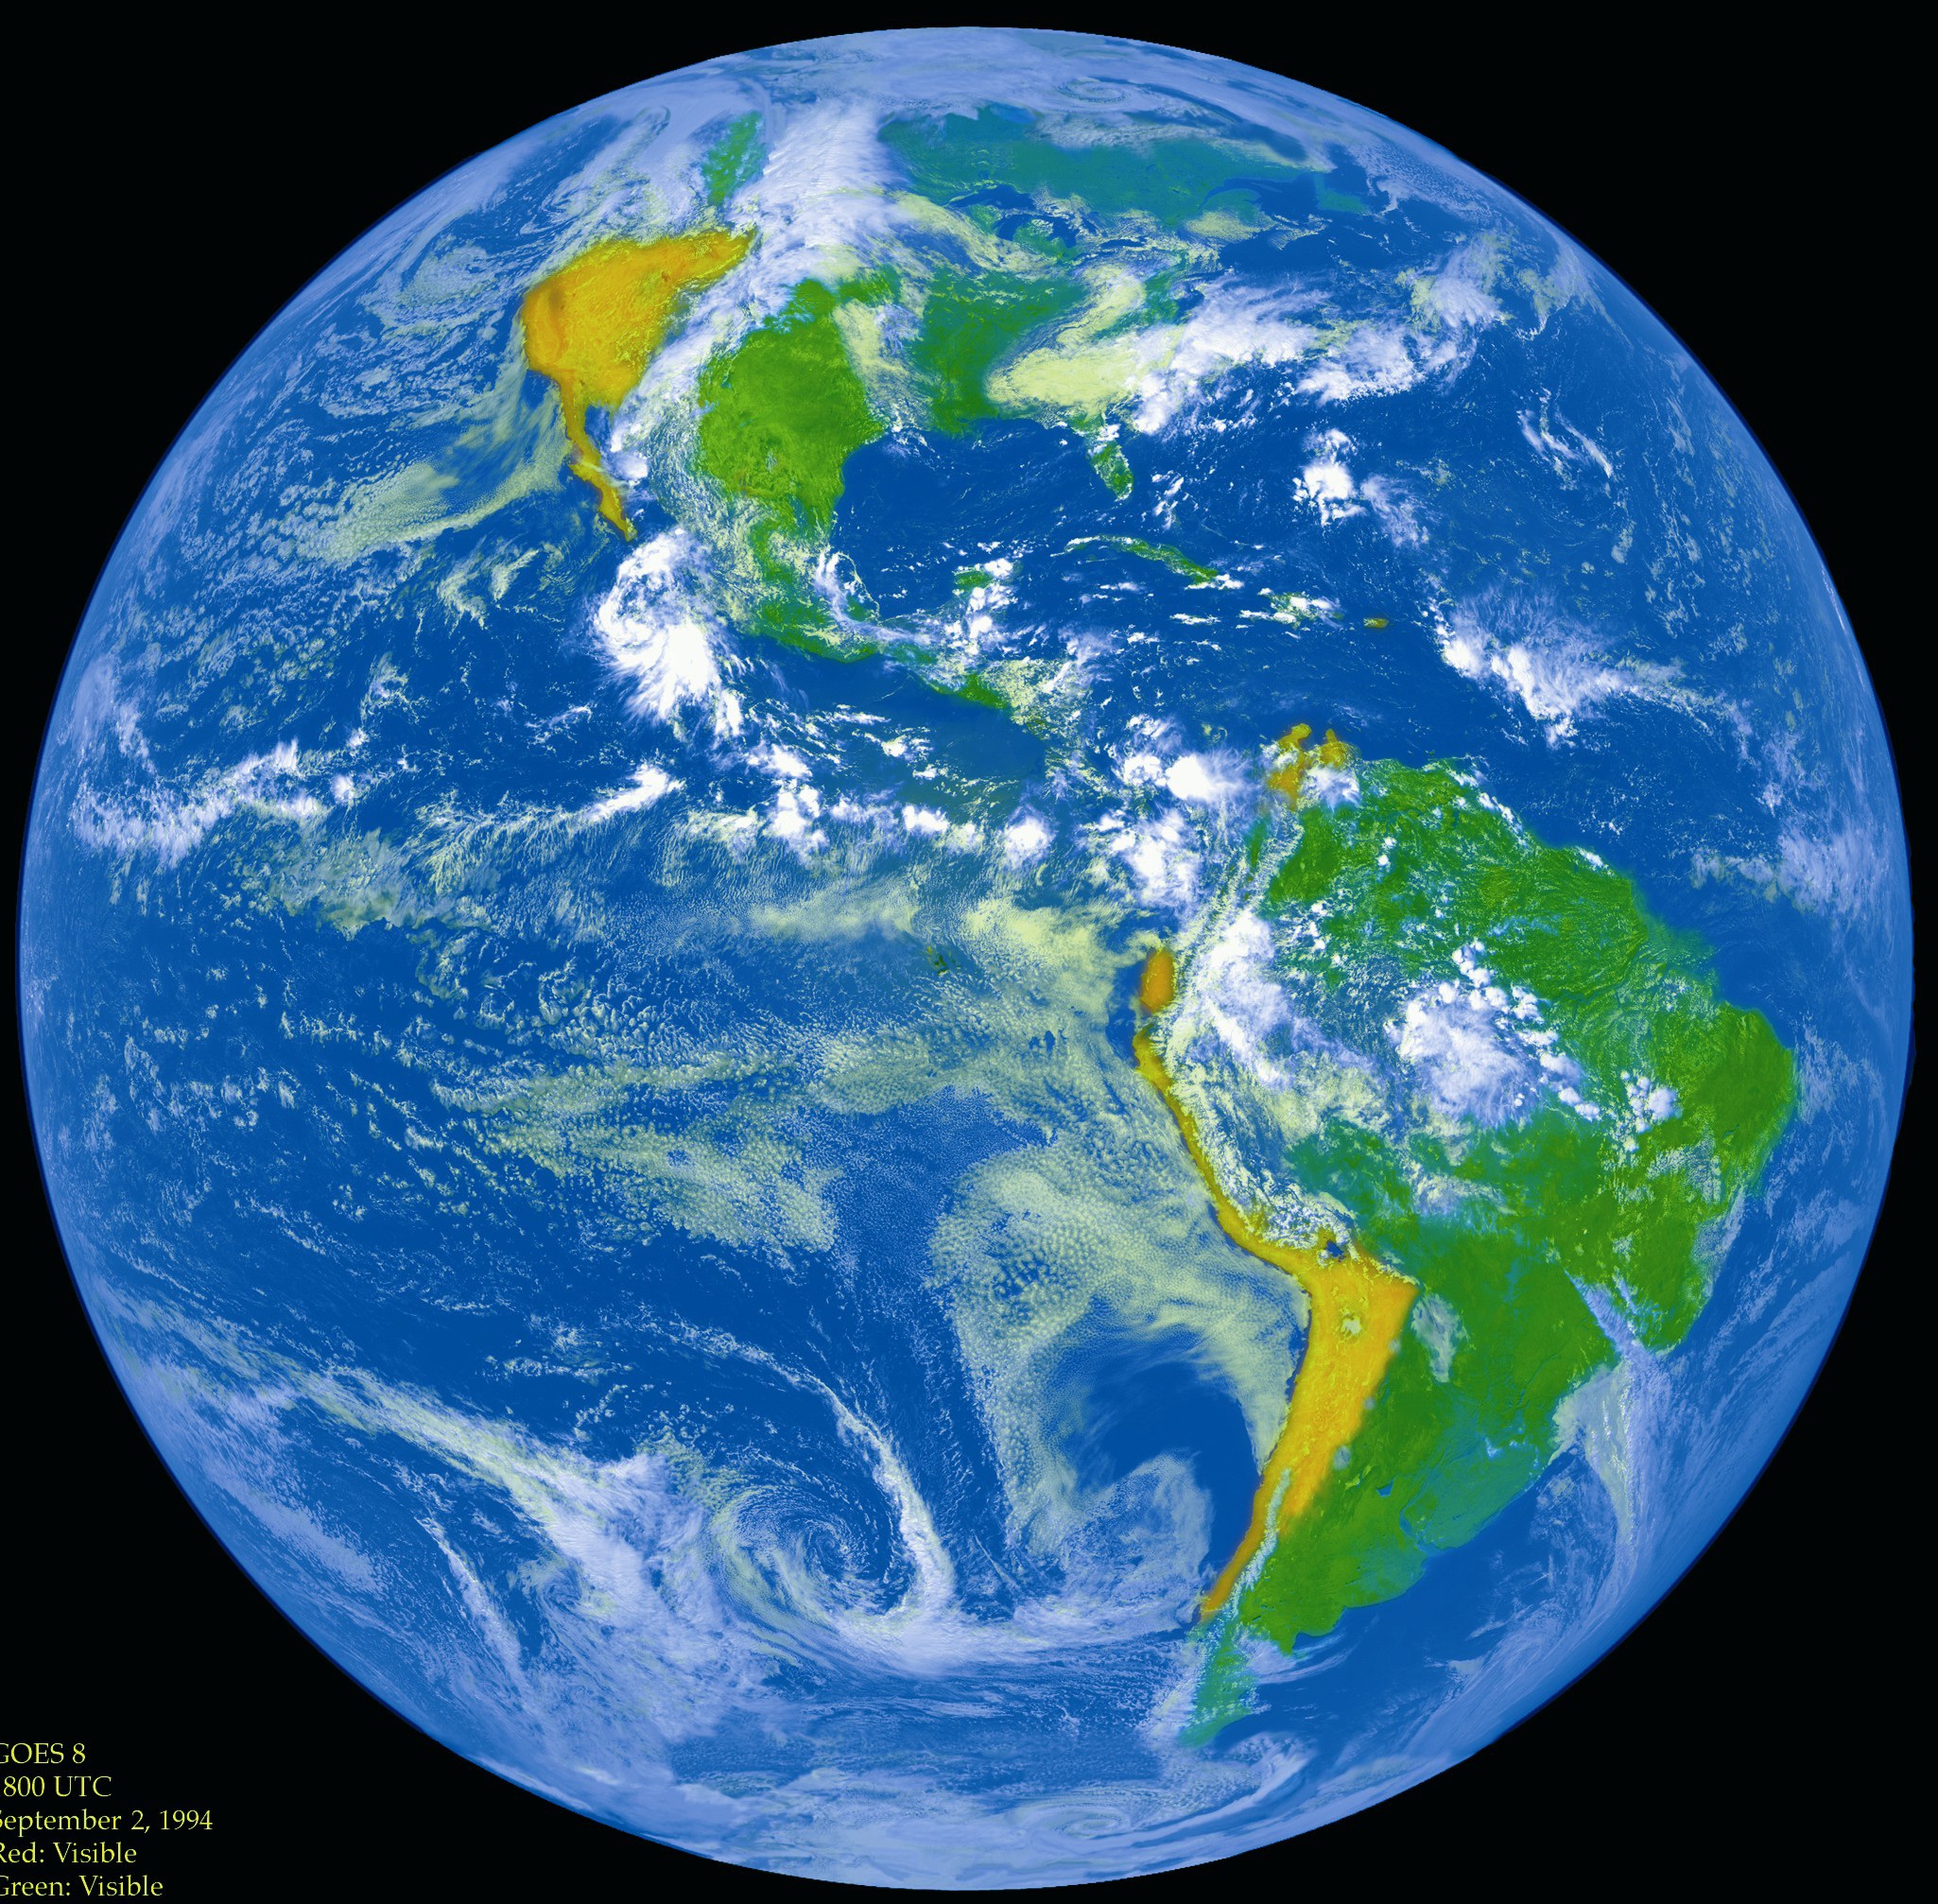
ocean, view, atmosphere, globe, world, outer space, clouds, earth, planet, astronomical object, atmosphere of earth, blue marble, land masses